Caladenia infundibularis

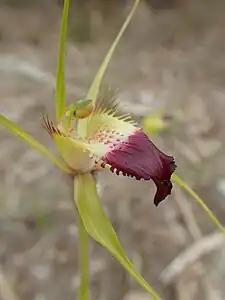
labellum detail

"Caladenia infundibularis" is a terrestrial, perennial, deciduous, herb with an underground tuber and a single hairy leaf, long and about wide. Up to three greenish-yellow flowers long and wide are borne on a stalk tall. The dorsal sepal is erect, long and wide. The lateral sepals are long, wide and have thin, yellowish-brown, club-like glandular tips long. The petals are long, wide and spread widely or turn slightly downwards. The labellum is greenish-yellow with a red tip, long, wide with the tip turned downwards. It is funnel-shaped at its tip and has many spreading teeth up to long, along its sides and four or six rows of yellowish calli along its mid-line. Flowering occurs in October and November.